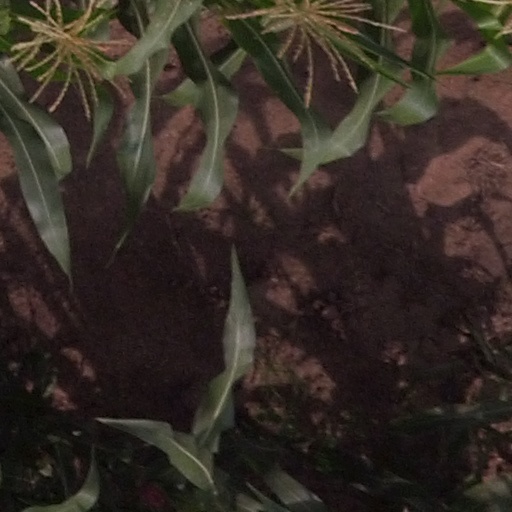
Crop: maize; corn